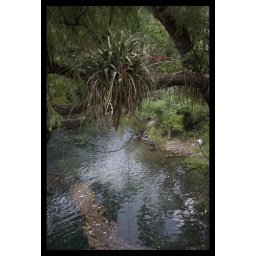
A tree growing over the river outside of Tamasopo, San Luis Potosi.